Answer in natural language. Estimate the real world distances between objects in the image. Which object is closer to black colour tv stand (marked A), brown square dresser (marked B) or Pillow (marked C)? Choose between the following options: Pillow (marked C) or brown square dresser (marked B)
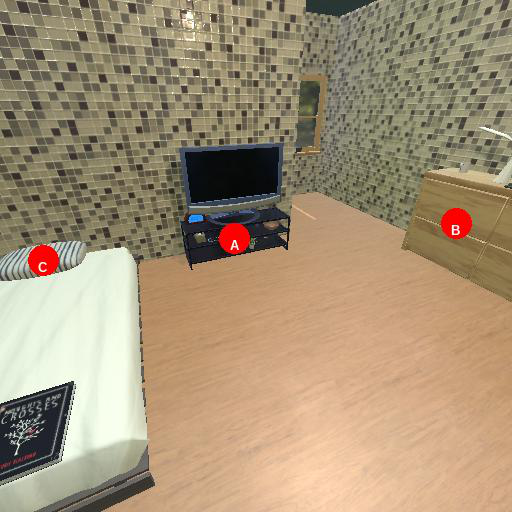
<answer>Pillow (marked C)</answer>